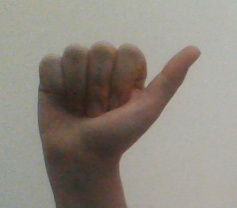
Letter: dhad